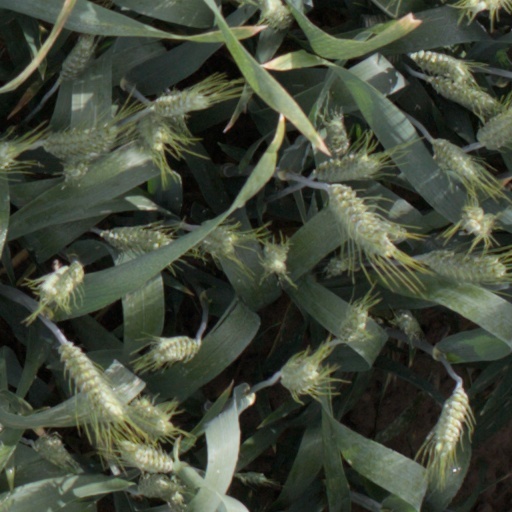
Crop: wheat